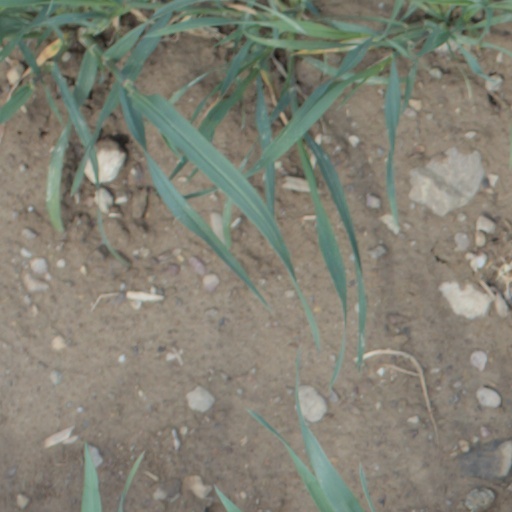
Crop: wheat